Annie Edson Taylor

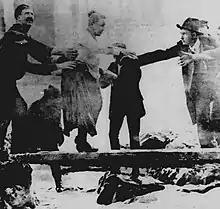
Annie Taylor helped to shore after going over the falls

On October 24, 1901, her 63rd birthday, the barrel was put over the side of a rowboat, and Taylor climbed in, along with her lucky heart-shaped pillow. After screwing down the lid, friends used a bicycle tire pump to compress the air in the barrel. The hole used for this was plugged with a cork, and Taylor was set adrift near the American shore, south of Goat Island.